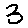
Label: 3